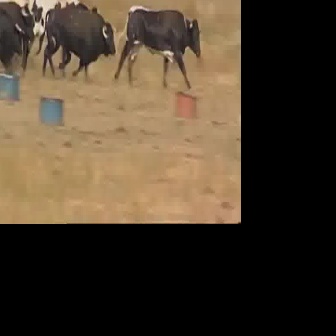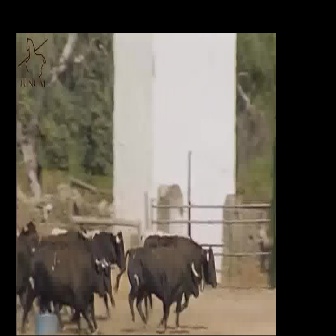
  Please identify the target specified by the bounding box [35,2,115,83] in the first image and locate it in the second image. Return the coordinates in [x_min,y_min,x_max,y_max] format.
Answer: [112,245,201,333]